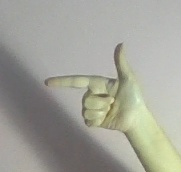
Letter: yaa